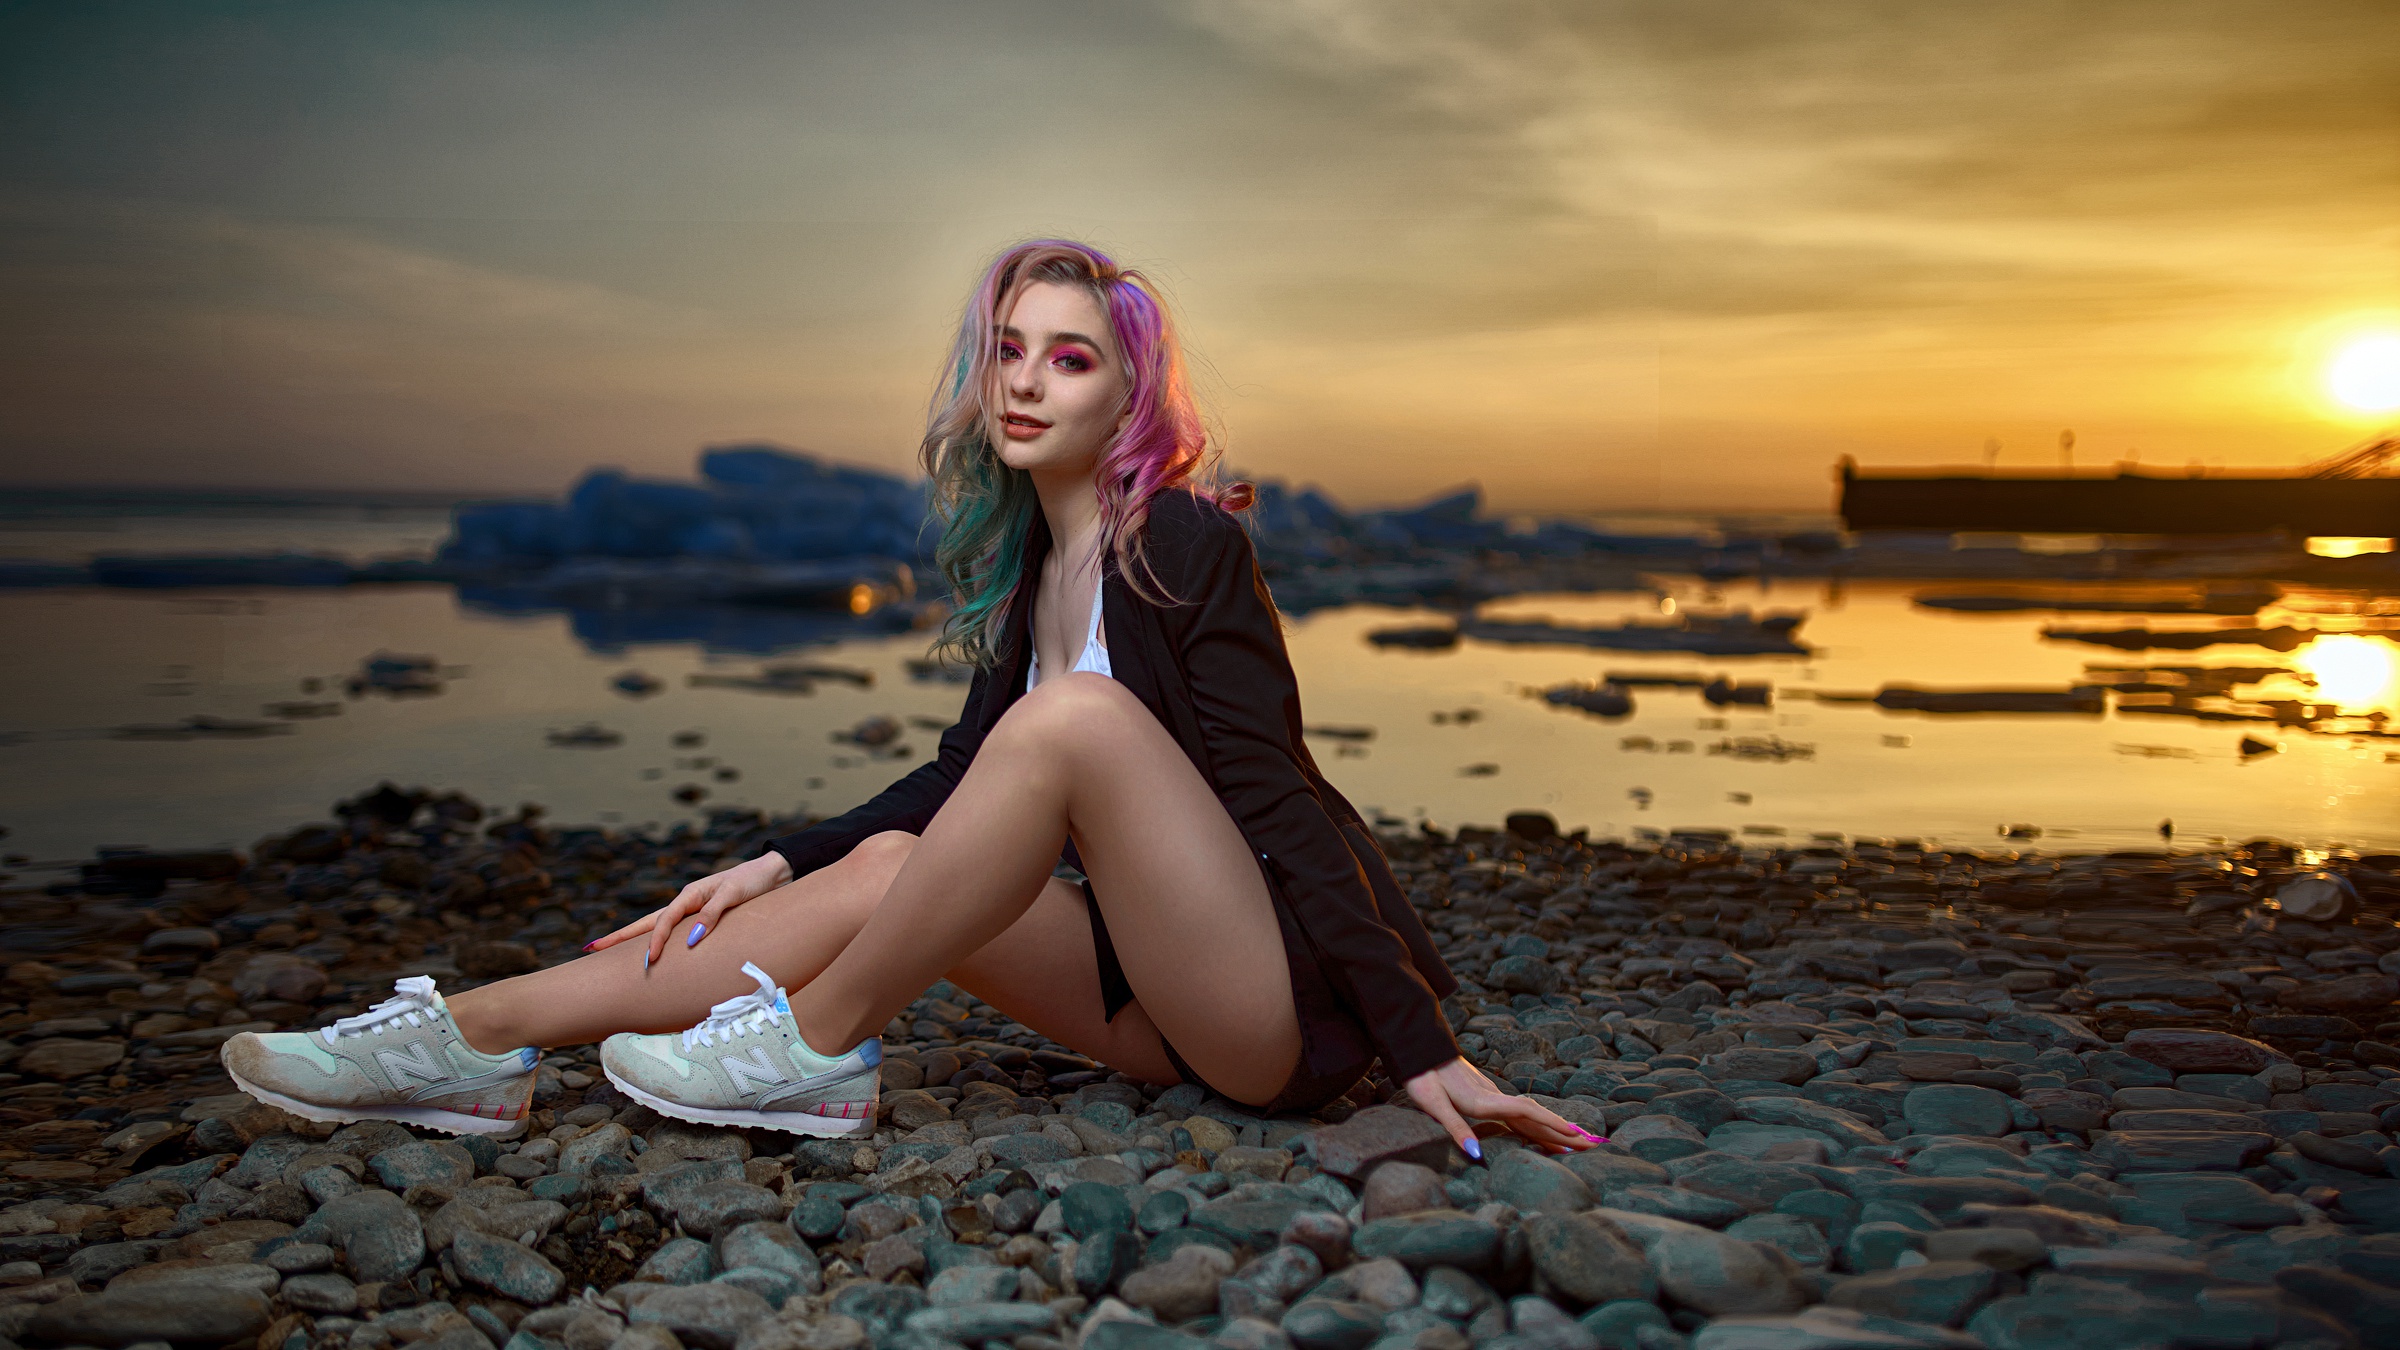
girl, girls, woman, model, person, photo, wallpaper, hair, cloud, water, sky, photograph, People in nature, nature, flash photography, happy, standing, thigh, sunlight, wood, knee, grass, horizon, landscape, morning, beach, summer, black hair, beauty, dusk, long hair, human leg, shore, leisure, sunrise, sunset, fun, sitting, sand, electric blue, blond, boot, brown hair, coast, rock, ocean, evening, reflection, sportswear, stock photography, wave, portrait photography, vacation, dawn, sea, photo shoot, physical fitness, fashion model